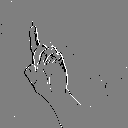
ASL letter: d